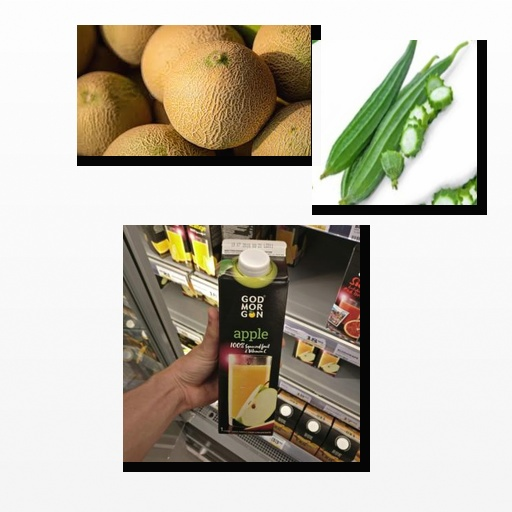
Food items: sponge_gourd, apple_juice, cantaloupe